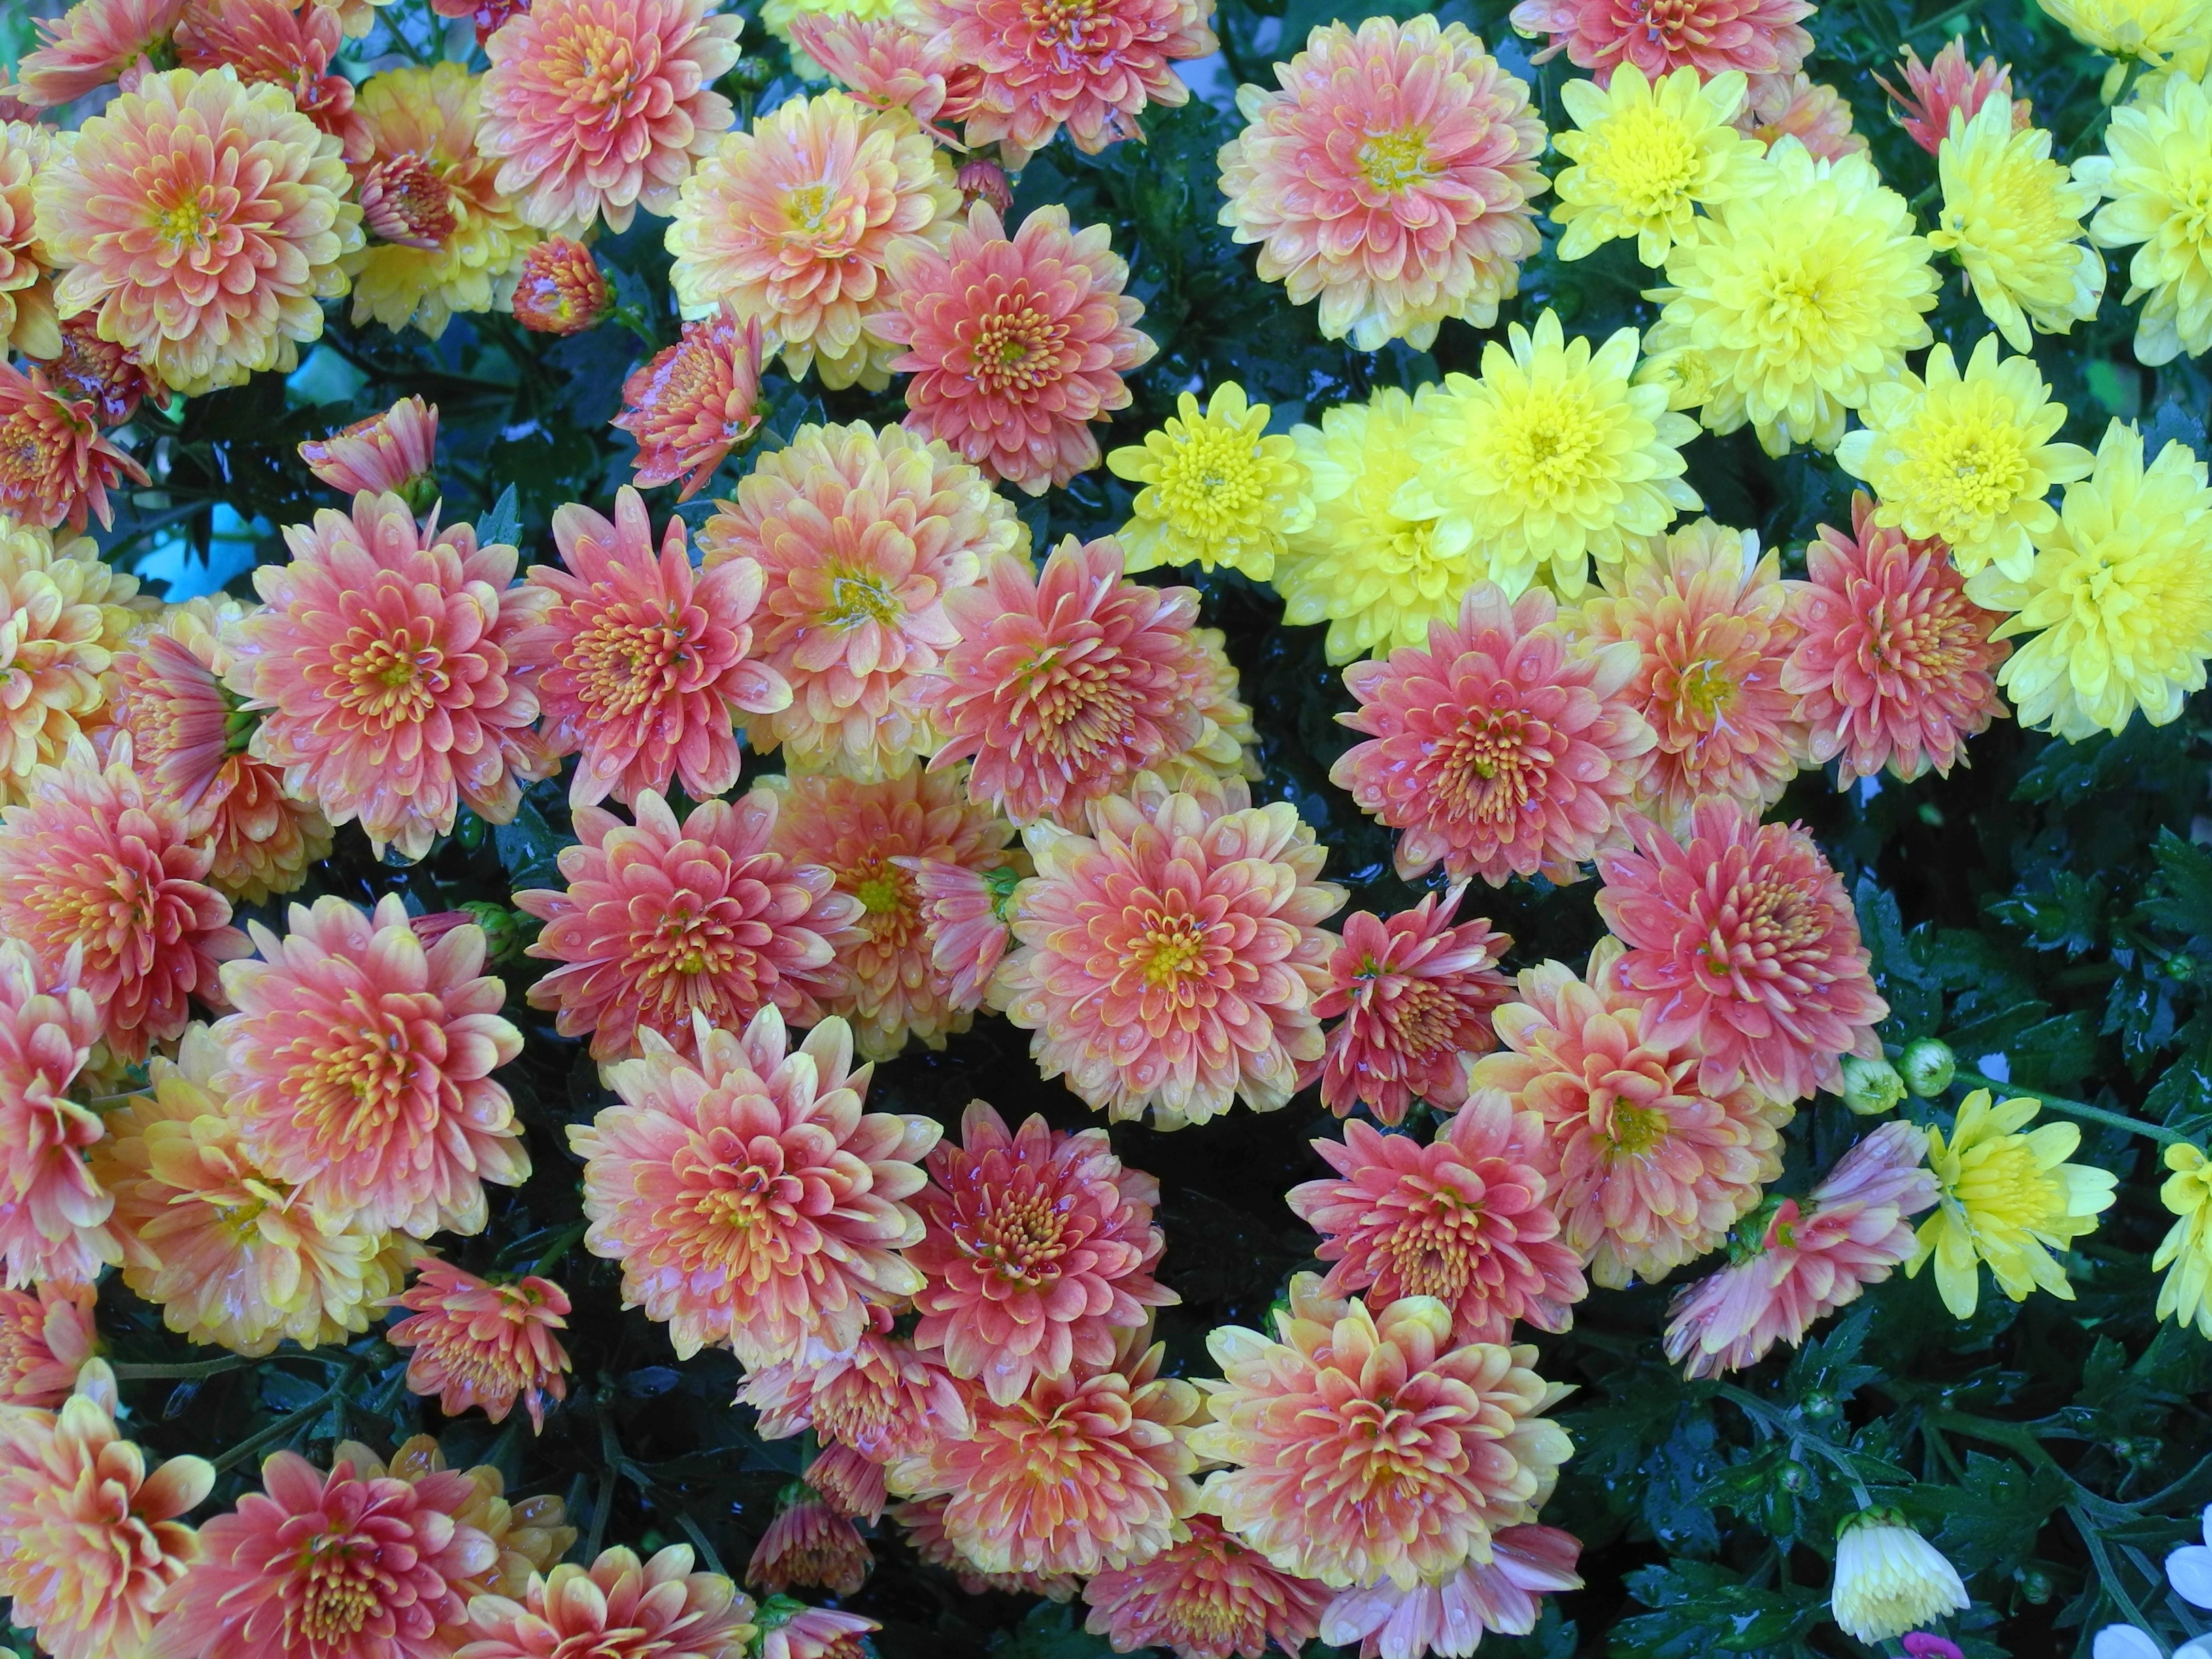
nature, plant, flower, petal, autumn, yellow, garden, pink, plants, flowers, floristry, flowering plant, daisy family, balcony flowers, asterales, the chrysanthemum, annual plant, chryzanthemum, land plant, chrysanths